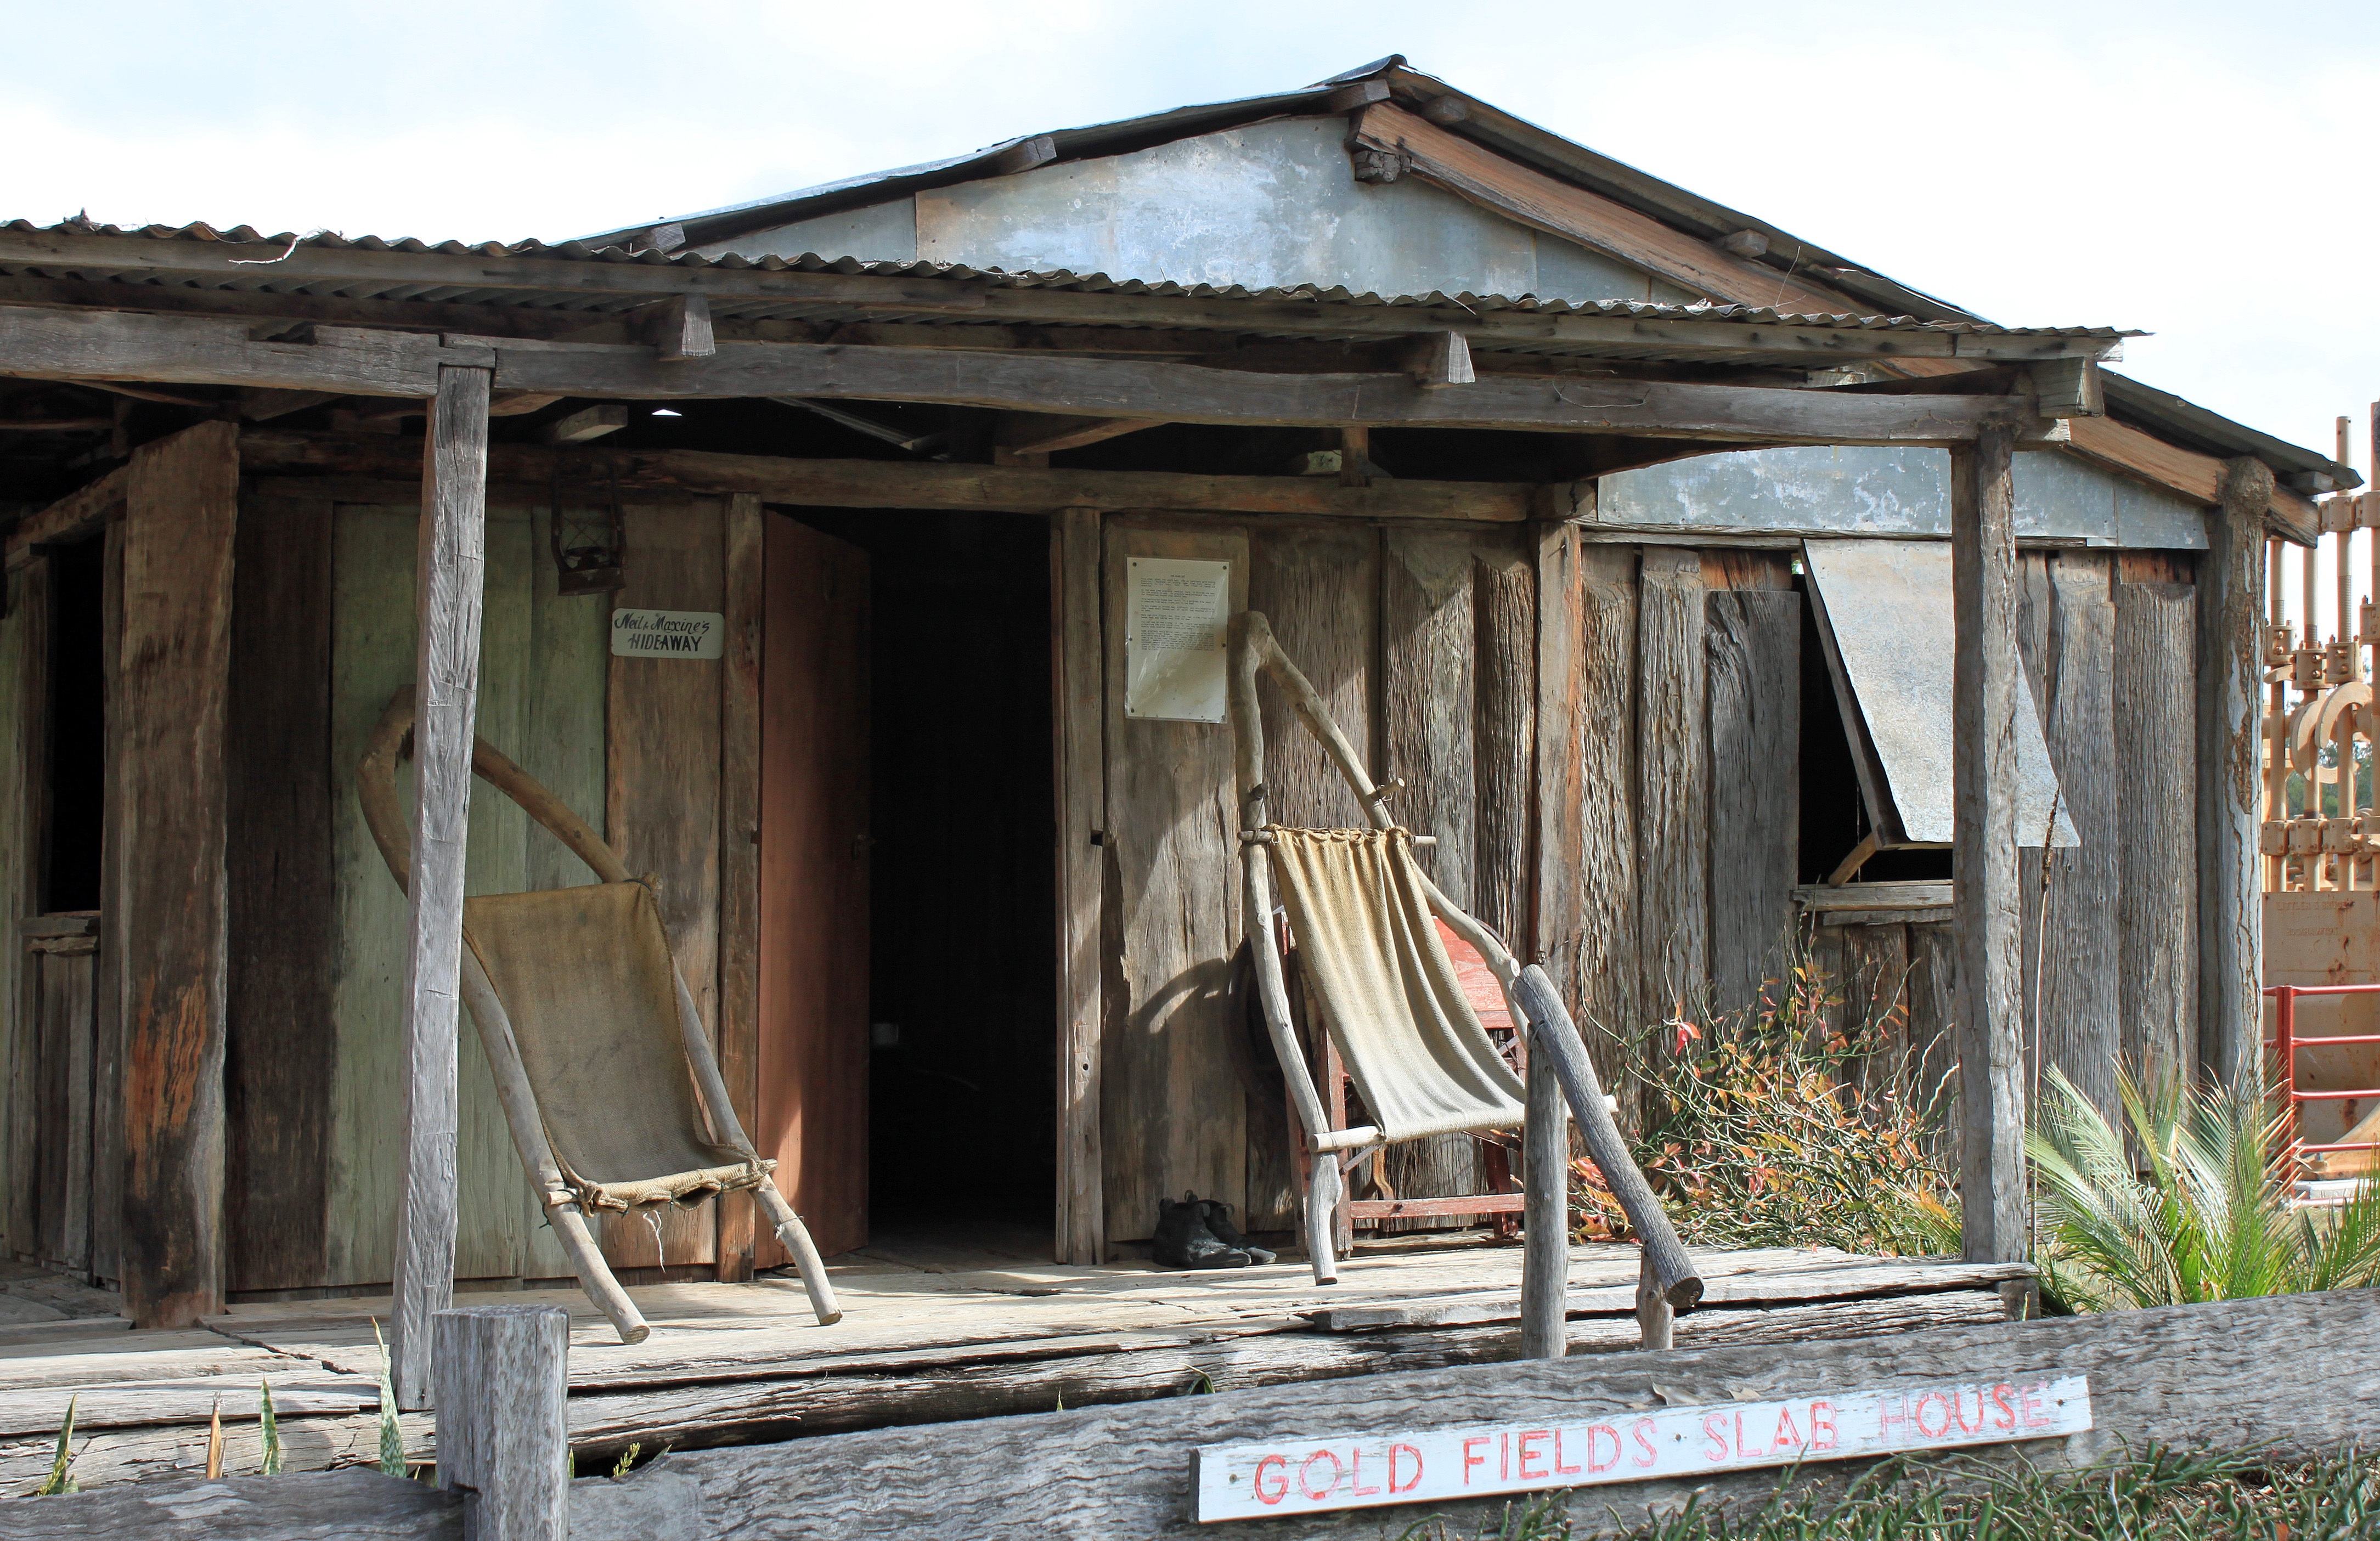
wood, house, roof, building, old, home, shed, hut, shack, cottage, old building, old house, dilapidated, leave, outdoor structure